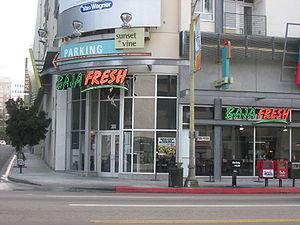
Baja Fresh est une chaîne de restauration rapide américaine, spécialisée dans la restauration mexicaine. Fondé à Newbury Park en 1990, le siège est situé à Cypress, Californie. La chaine est réputée pour n'utiliser que des ingrédients frais. Chaque restaurant possède d'ailleurs son bar à sauce.